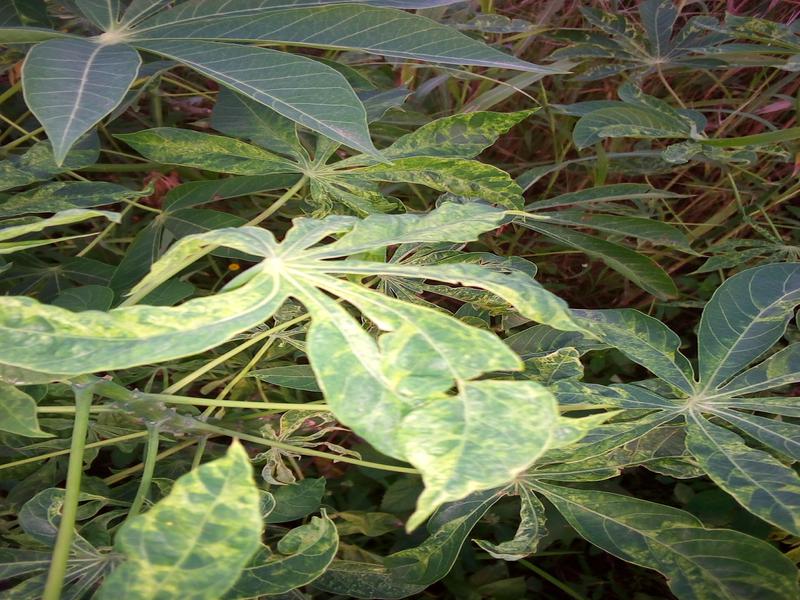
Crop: cassava
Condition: mosaic_disease